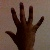
The image shows a hand gesture representing the number 5 in Indian Sign Language.